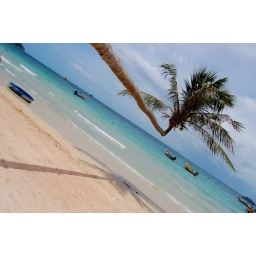
the turtle island, in which i didn't see any turtle, but thousands of beautiful coconut trees